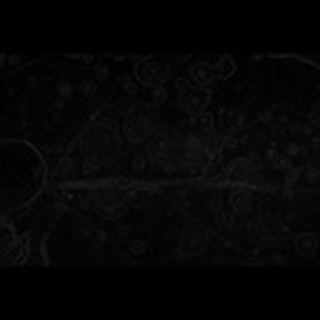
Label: cotton_target_spot